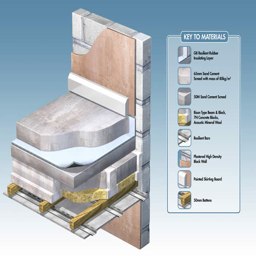
r10 floating floor on a concrete floor